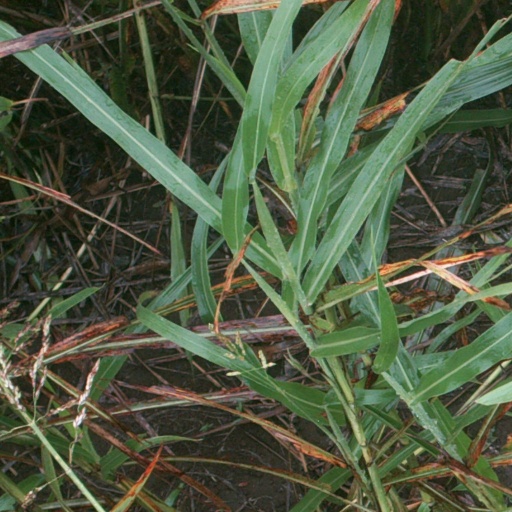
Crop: sorghum